2013 Japan Series

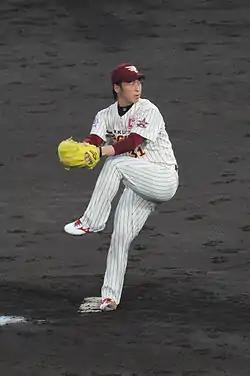
Tohoku Rakuten Golden Eagles' starting pitcher Manabu Mima was named the Japan Series Most Valuable Player after his Game 7 win.

After blowing a save in the ninth inning, the Eagles came back to win Game 5 in 10 innings. They led the majority of the game after scoring two runs off of Tetsuya Utsumi in the second. Rakuten starter Wataru Karashima and Takahiro Norimoto pitched five innings a piece. Karashima got through the first four innings without giving up a hit and allowed his first and only hit in the fifth inning. Relieving Karashima, Norimoto blew the game's save opportunity in the ninth only to earn a win in the tenth inning. Yomiuri's Shuichi Murata scored both of the Giants' runs off of Norimoto. His first RBI came from a solo home run in the seventh inning and his game-tying RBI hit came in the ninth sending the game into extra innings.